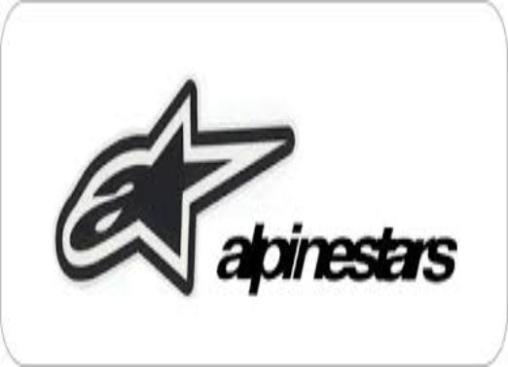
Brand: alpinestars-1
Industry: Clothes